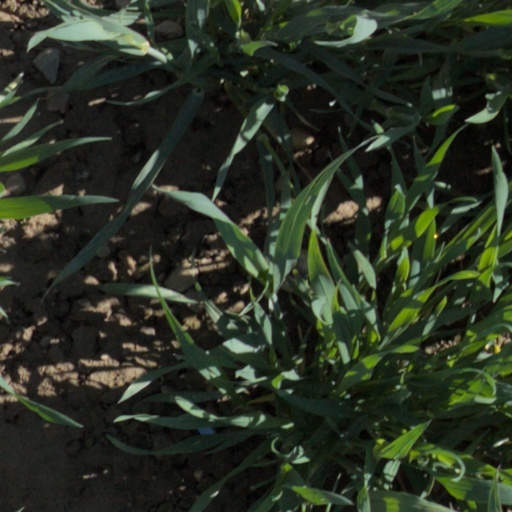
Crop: wheat